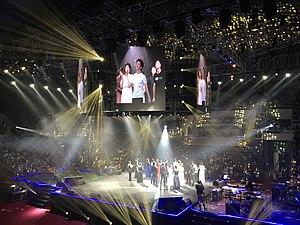
Li Jian est né le 23 septembre 1974, à Harbin en Chine, est un chanteur Chinois. Il a suivi des cours à l'Opéra de Pékin, dans la province du Heilongjiang durant sa scolarité.